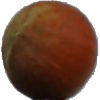
Label: Nut Forest 1